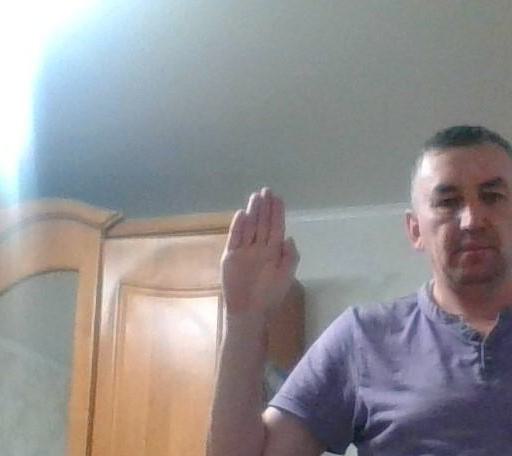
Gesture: stop